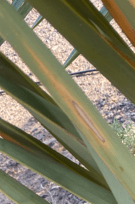
Label: Magnesium Deficiency